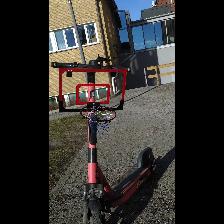
Label: NonHuman